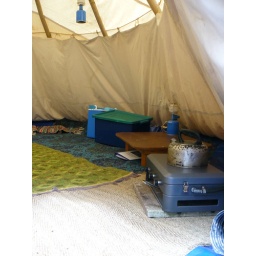
Facilities in the Tipi - camping stove, table and crate with plates, cups etc.